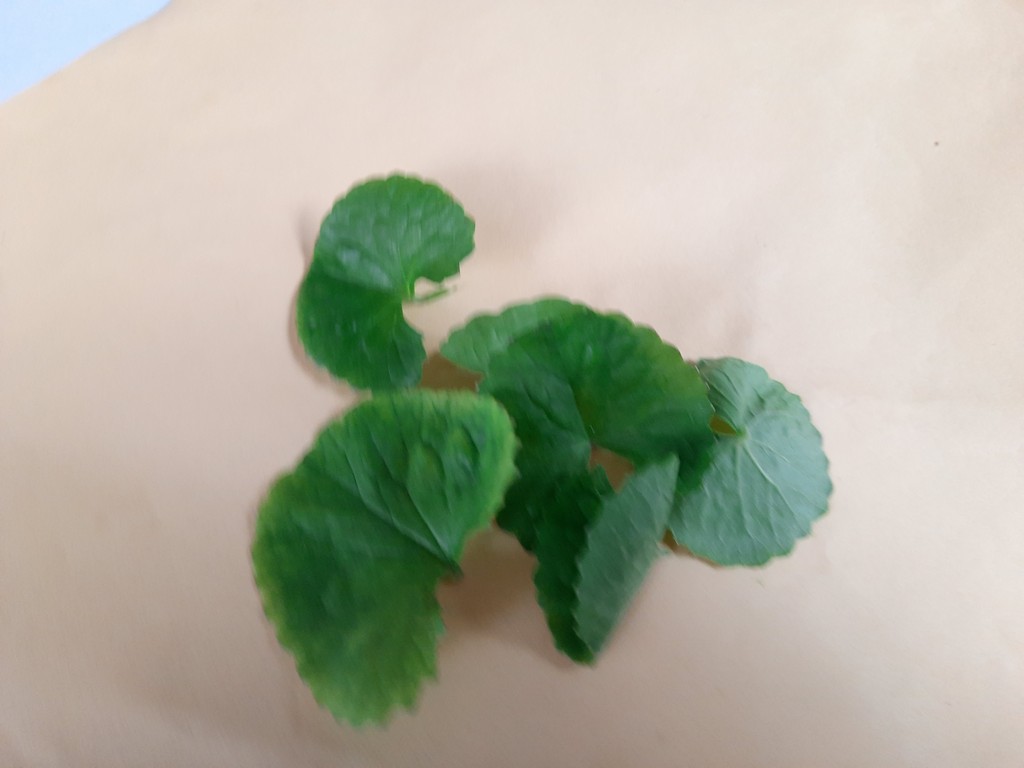
Label: Healthy